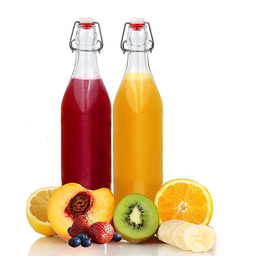
Label: glass